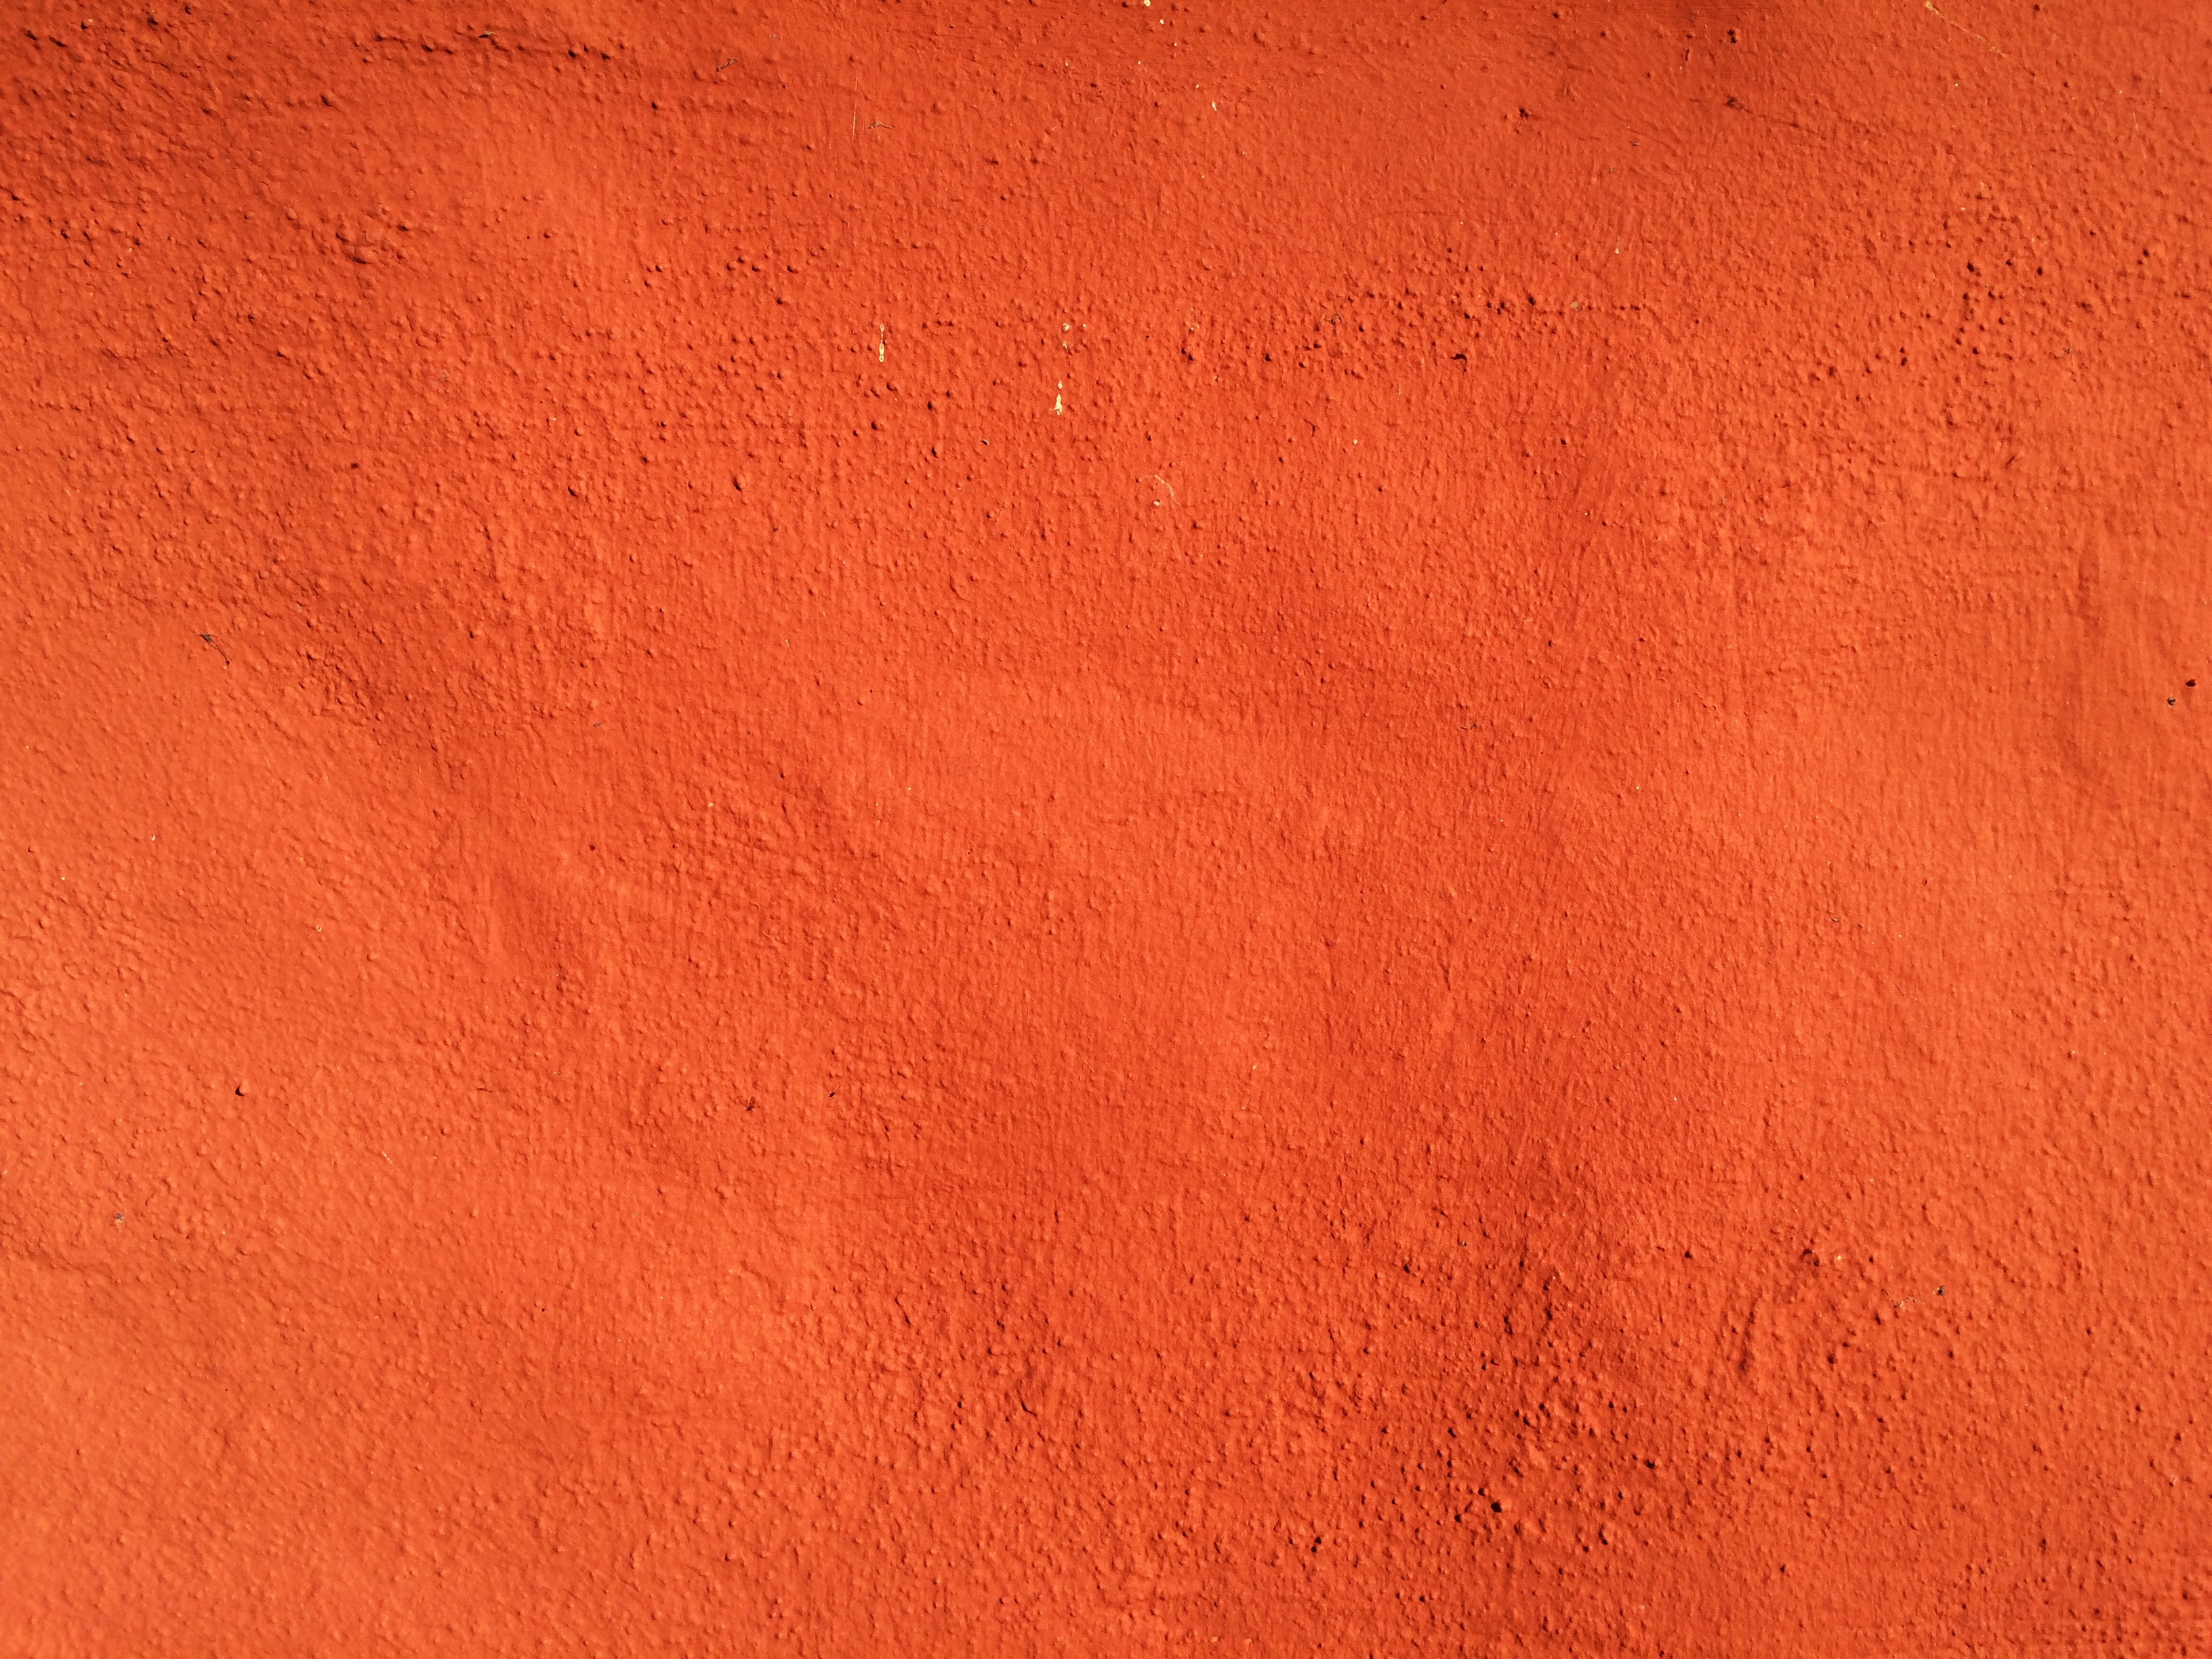
structure, wood, texture, floor, wall, orange, pattern, line, red, brown, material, circle, background, hardwood, sunlit, flooring, orange color, ystad, laminate flooring, wood stain